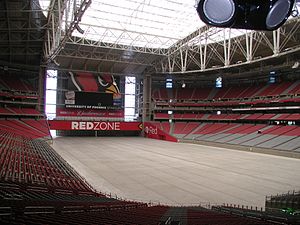
Arizona Cardinals
Arizona Cardinals er det ældste eksisterende hold i den professionelle amerikansk fodboldliga NFL, idet holdet blev oprettet i 1898. Dermed er det 20 år ældre end de to næstældste, som er Chicago Bears og Green Bay Packers. Klubben blev oprettet som Morgan Athletic Club af Chris O'Brien i Chicago. Holdet blev senere kendt som The Normals, og så blev det til The Racine Cardinals i 1920. Derefter hed det Chicago Cardinals, og holdet har sidenhen flyttet by et par gange. Først til St. Louis, siden Phoenix, hvor det senere skiftede navn til Arizona.